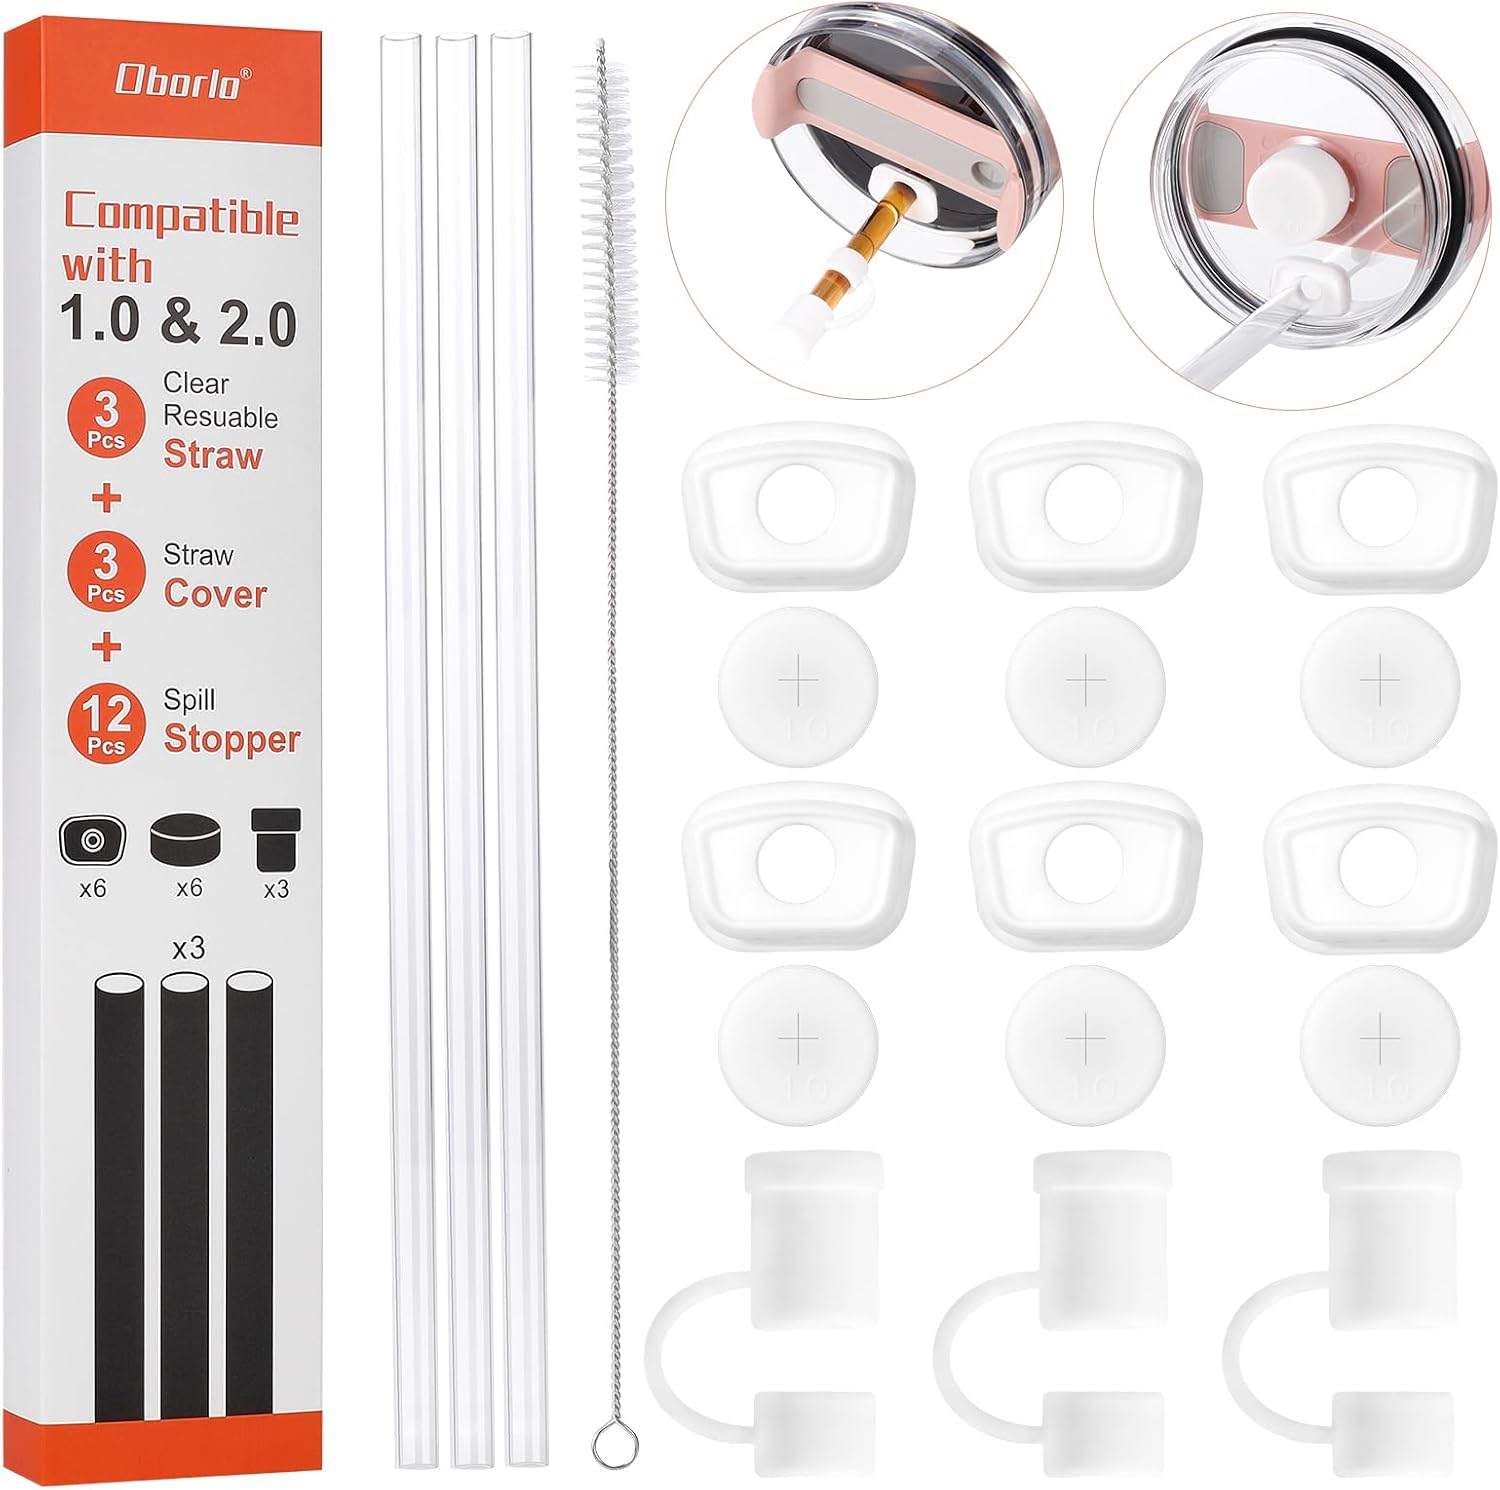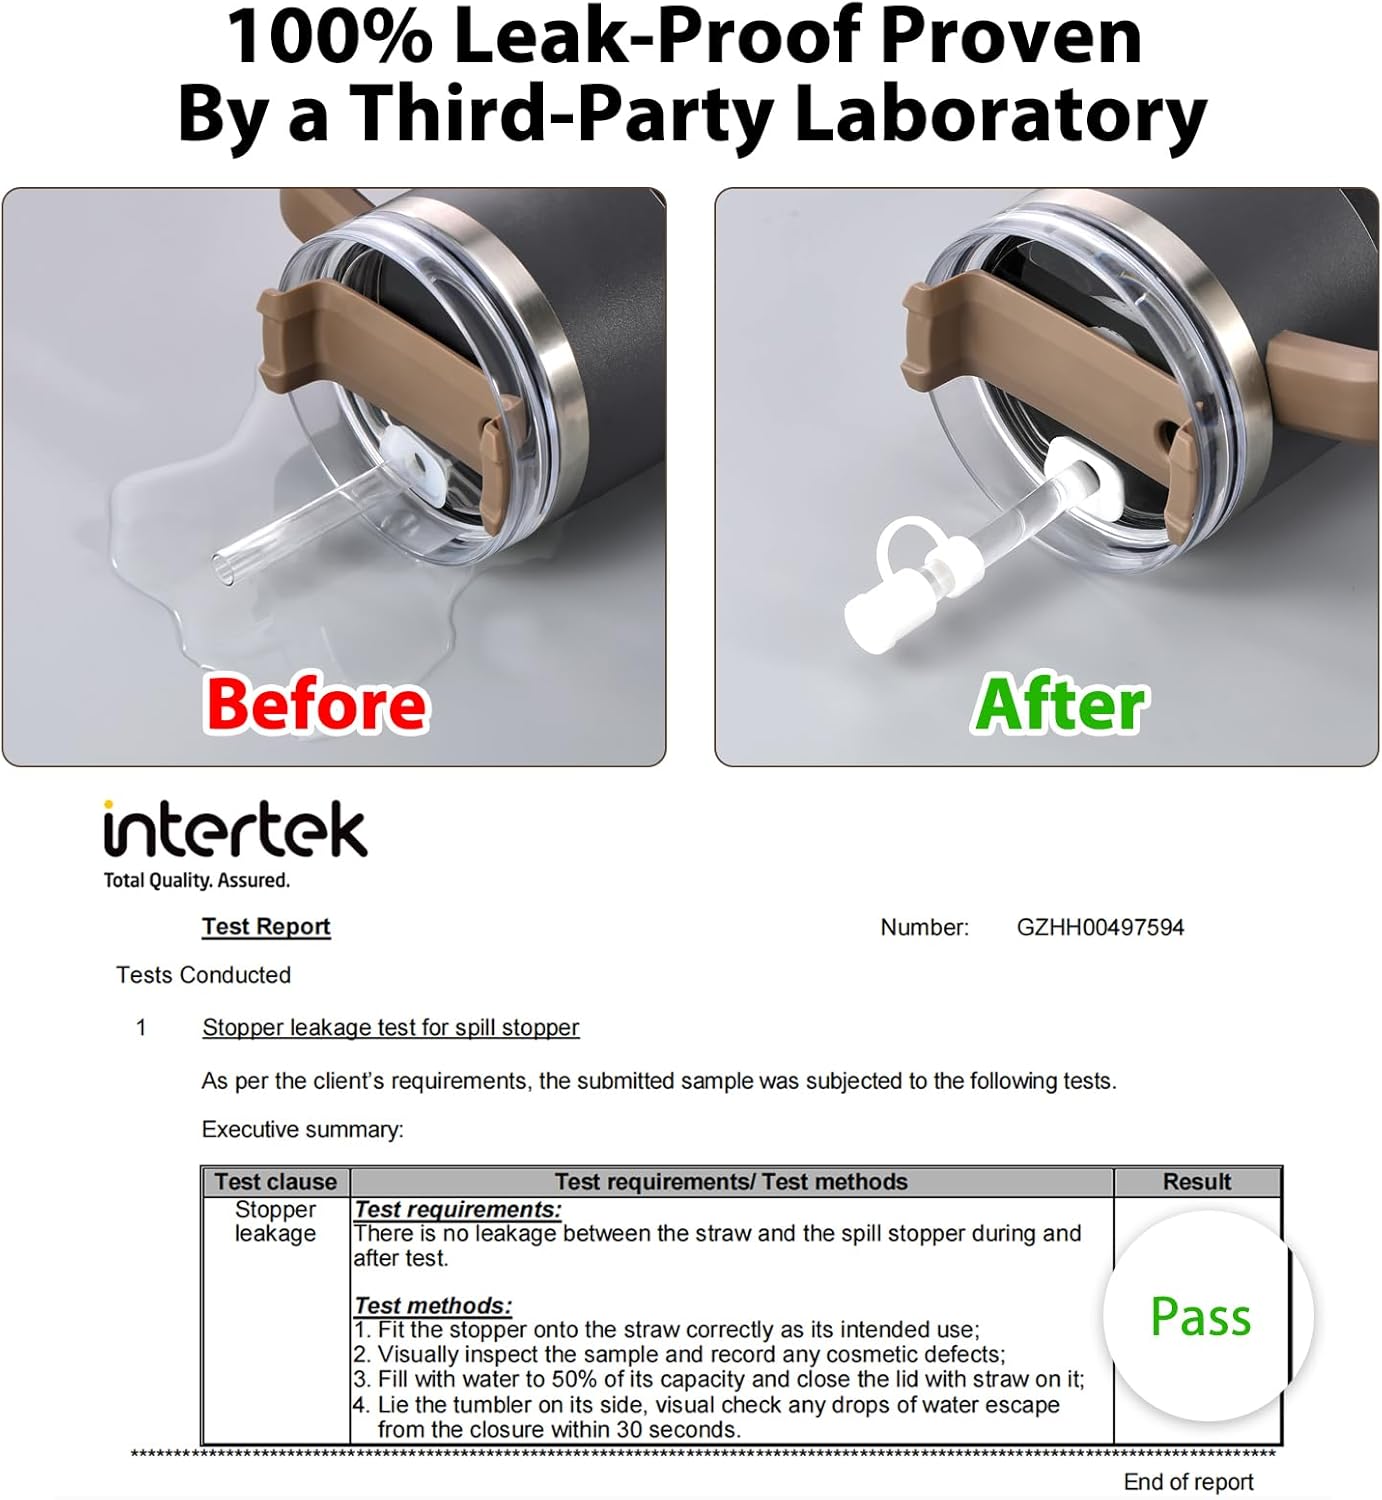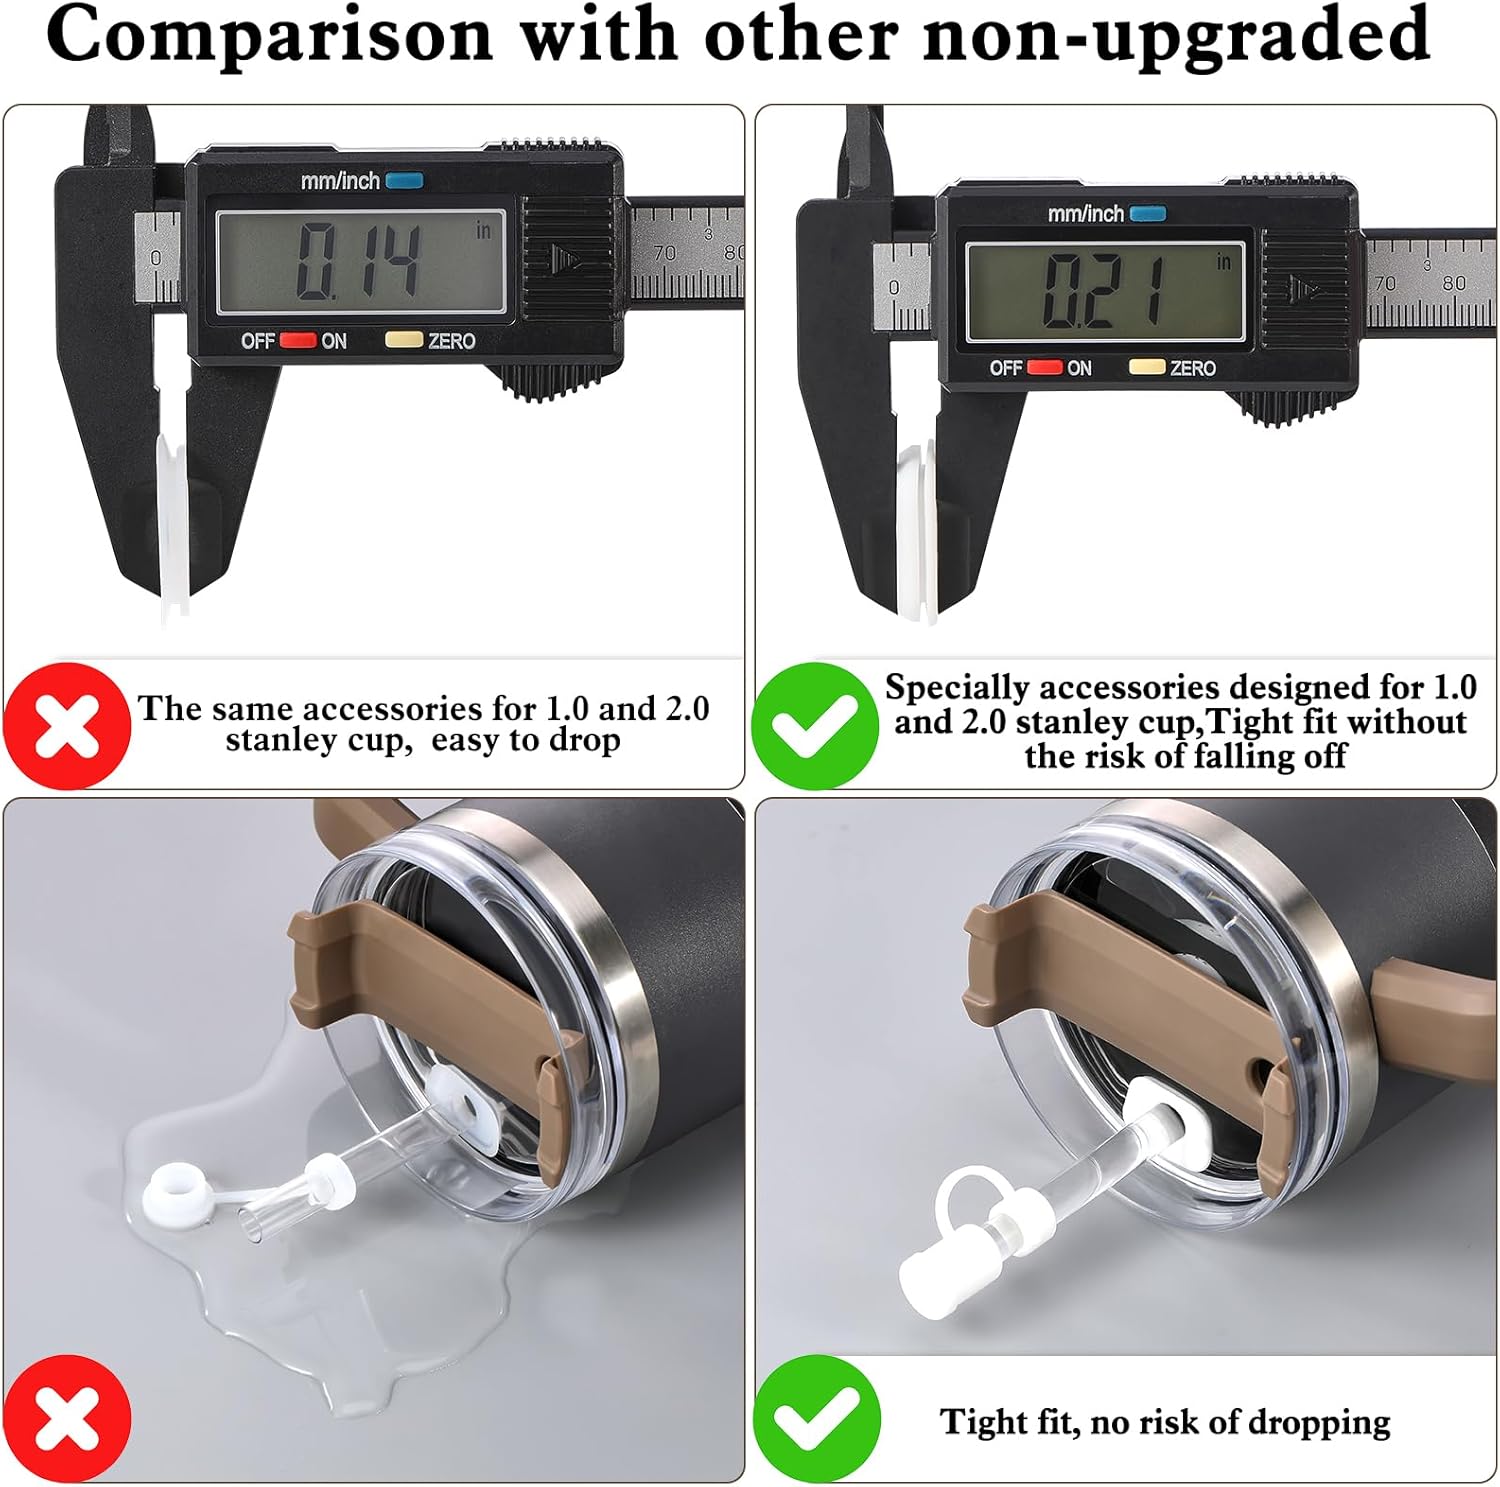
6 Pack Upgraded Silicone Spill Stopper for Stanley Cup 1.0 & 2.0 40oz/30oz, Leak-Proof Cup Accessories, Including 6 Spill Stopper Set, 3 Straw Cover Cap and 3 Reusable Straws with Cleaner Brush
Category: Amazon Home
The Ultimate Spill-Proof Solution for Your Stanley Cup  Love your Stanley cup but hate the spills? This professional-grade stanley accessories is the solution. Its innovative non-slip design forms an airtight seal at any angle, eliminating drips and splashes once and for all.  No more eyeing your cup's angle or drinking mouthfuls of liquid. With the spill stopper securely attached, your Stanley cup is free to go wherever adventure takes you. Built tough yet safe, the food-grade silicone stan-ley stopper attaches firmly but releases easily when needed.  Give your trusty Stanley the upgrade it deserves. Never again will a tipped cup cut your adventure short or make a mess at your workstation or electronics. Take back a worry-free drinking experience and enjoy your favorite beverage to the last drop. The Stanley Spill Stopper—the ultimate in no-spill technology for the iconic Stanley cup. Adventure on!
Features: 🥤 DOUBLE-LAYER THICK SPILL-PROOF DESIGN - 70A hardness double-layer silicone, tightly attached to the cup mouth both inside and outside, achieving 360° all-around protection. Completely solving the problem of Stan-ley cup spilling easily. Upgraded stan-ley leak stopper fixes the shortcomings of the Stan-ley cup, creating a worry-free, waterproof structure that you can throw into your bag and carry with you. Experience the freedom of no-leakage. | 🥤 FDA FOOD-GRADE SILICONE - Upgraded Stan-ley Stopper is made of 100% high-quality FDA food-grade silicone. This soft, flexible material provides the best spill-proof seal for your Stanley Cup. The silicone material can withstand temperatures up to 450°F so you can use it for hot or cold drinks. The premium Stan-ley Stopper seals in flavor and freshness so enjoy your favorite beverage to the last drop! | 🥤 TAKE YOUR CUP ANYWHERE - LIFE’S ADVENTURES SHOULD NEVER BE CUT SHORT BY SPILLS! - Our upgraded Spill Stopper Pro creates an airtight seal for 100% leakproof performance. Its flexible silicone design securely fits all standard Stanley cup mouths and the included adapter fits wide mouth cups too. Now you can confidently pack your Stan-ley cup in bags, enjoy sports events, go camping, even travel—without leaks or messes. | 🥤 EASY TO CLEAN & INSTALL - Spill stopper features an innovative three-piece modular system - Cover Cap, Square Spill Stopper and Round Leak Stopper. Simply attach the parts to your cup's straw, back and mouth to create a 360-degree barrier against leaks and spills. All parts are dishwasher safe, for an easy clean without scrubbing at seams and edges. | 🥤 Our Stanley Cup accessories are suitable for Stanley Cup 1.0 and 2.0 40oz & 30oz. If you encounter any issues with the usage or installation, please contact us immediately and we will assist you as soon as possible!